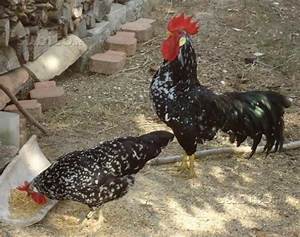
Label: gallina